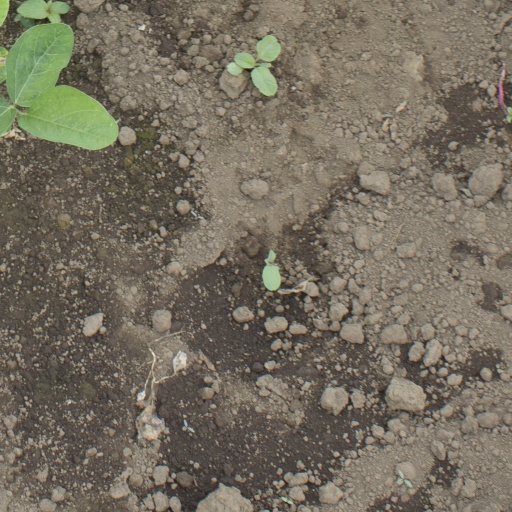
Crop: soybean